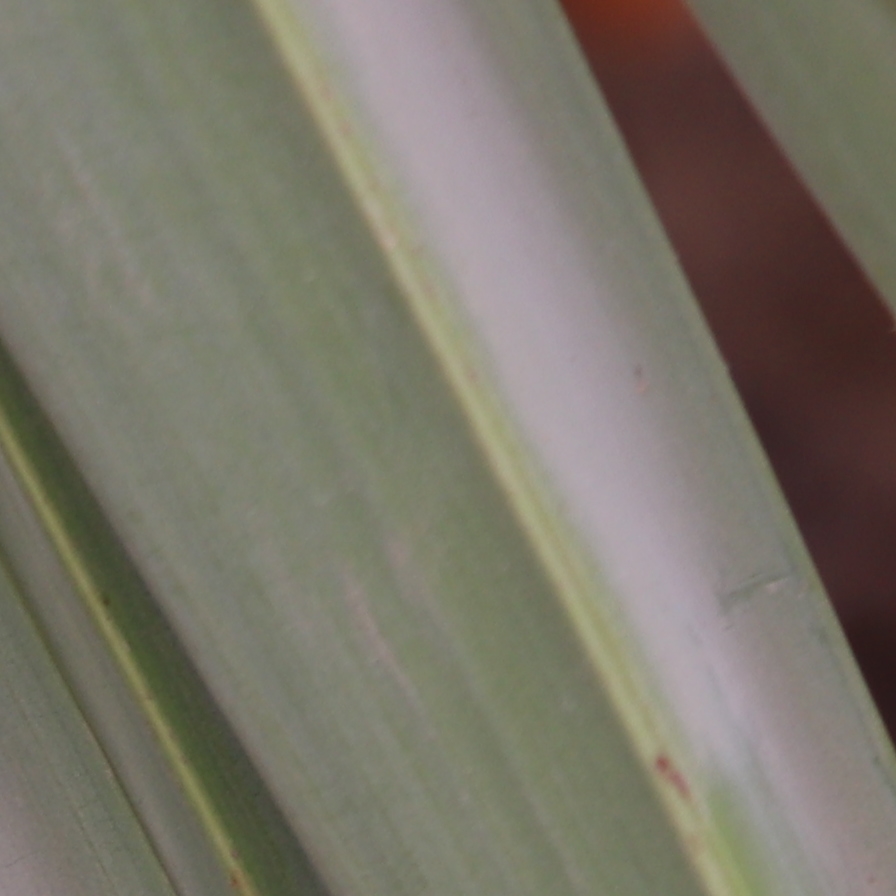
Label: Healthy